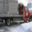
Label: truck